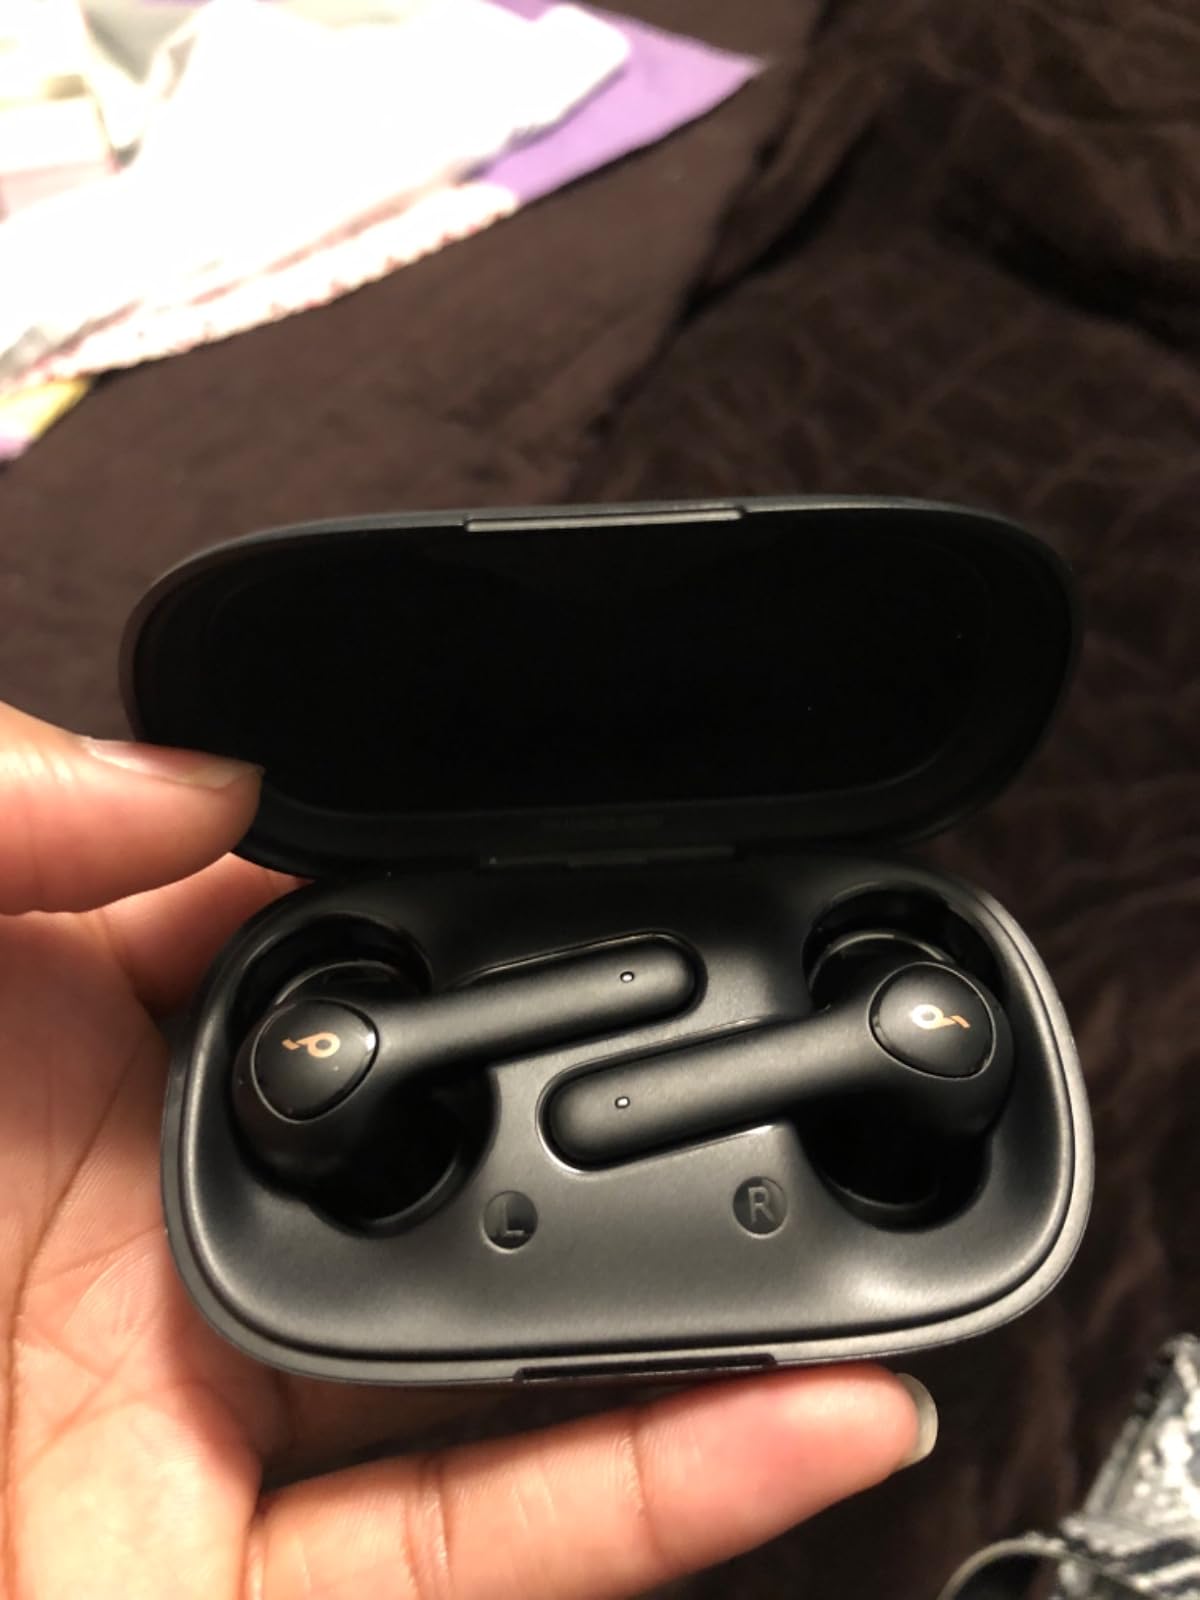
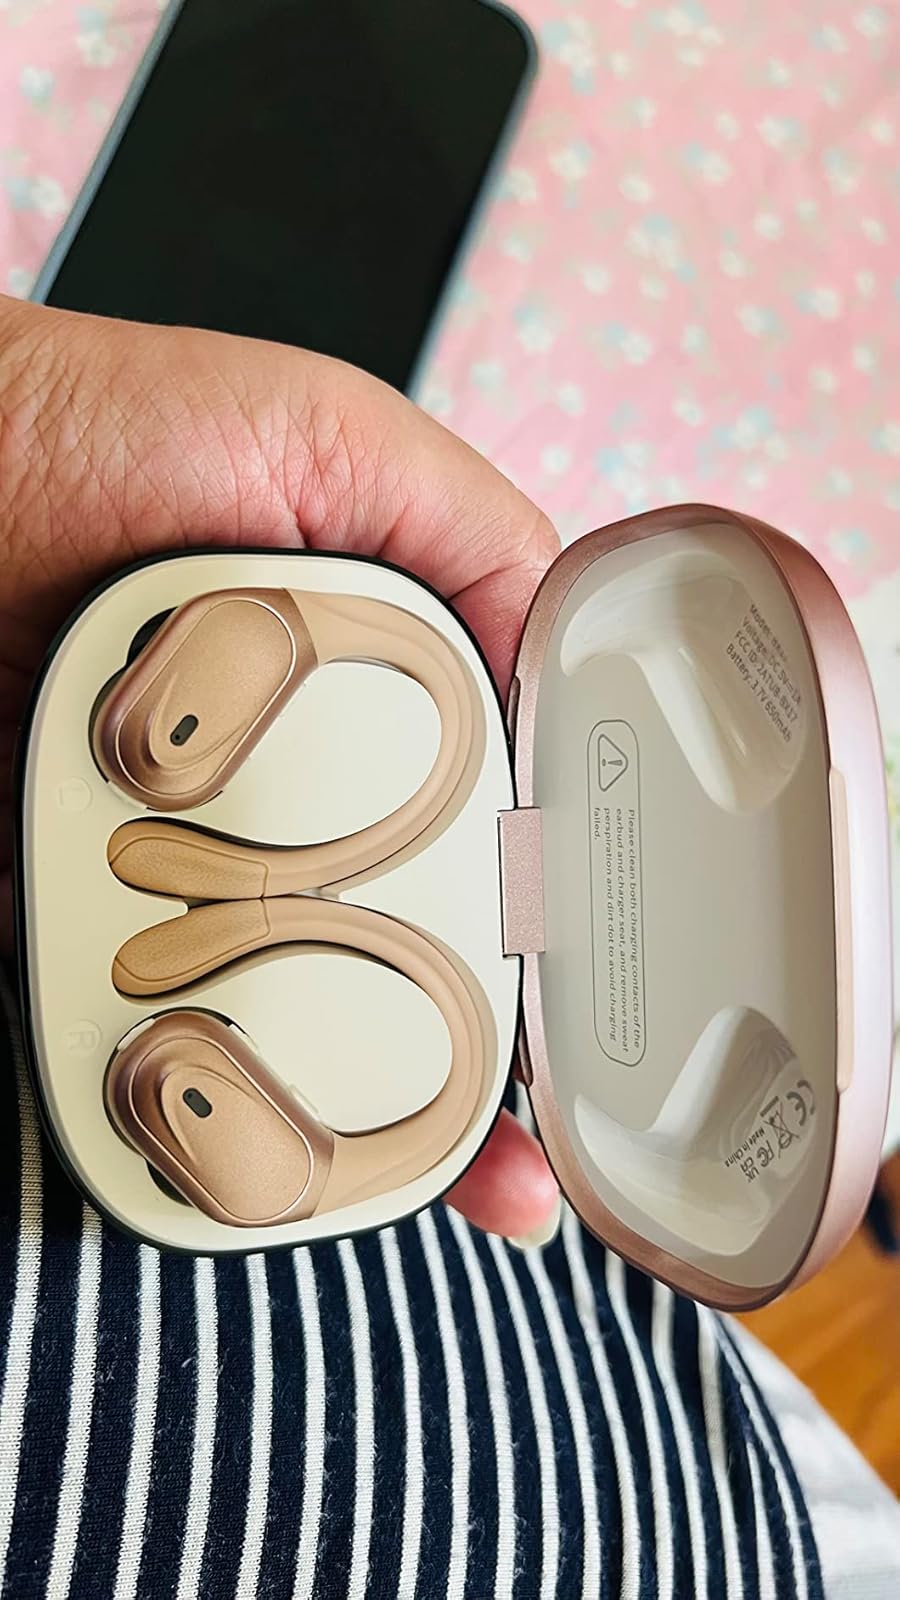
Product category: earbuds
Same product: no